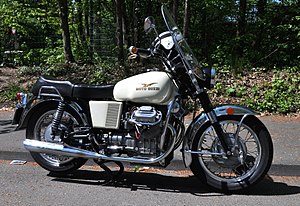
Moto Guzzi
En Moto Guzzi motorcykel
Moto Guzzi er et italiensk motorcykelmærke, som er ejet af Piaggio. Mærket har siden midten af 1960'erne har været kendetegnet af langsliggende, luftkølede V-motorer. Desuden fremstiller Moto Guzzi en del tøj og andre mærkerelaterede effekter. Moto Guzzi har de senere år gennemlevet en del turbulens omkring ejerskab og økonomi. Virksomheden, som ligger i byen Mandello del Lario ved Comosøens østbred, blev opkøbt af Aprilia og senest er Aprilia indlemmet i Piaggio-gruppen. På fabrikken findes et museum, som er åbent for offentligheden.